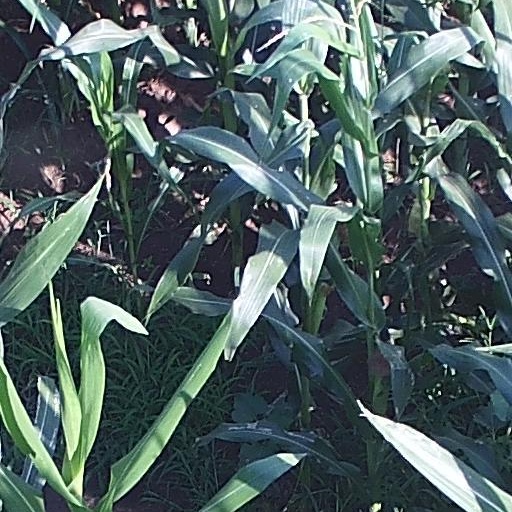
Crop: maize; corn